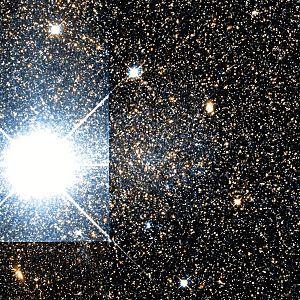
Andromeda IV est une possible galaxie irrégulière qui pourrait faire partie de notre Groupe local, ou bien une galaxie nettement plus lointaine, ou même un amas ouvert de la Galaxie d'Andromède. Découverte par Sidney van den Bergh en 1972 en même temps que les galaxies Andromeda I, II et III, sa nature exacte est toujours sujette à caution.